Canzoniere Grecanico Salentino

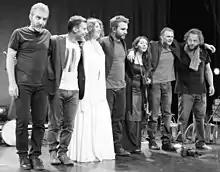
Canzoniere Grecanico Salentino performing live on Druga godba festival in Ljubljana, Slovenia, 30 May 2015

Canzoniere Grecanico Salentino (CGS), formed by writer Rina Durante in 1975, is a traditional music ensemble from Salento, Italy. The seven piece band and dancer perform a contemporary style of Southern Italy's traditional Pizzica music and dance.